Joseph Iléo

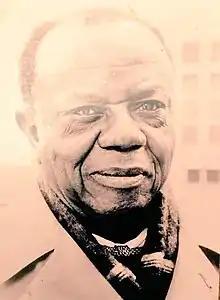
Joseph Iléo at a later age

Iléo was voted into the Senate and then voted its president in June 1960. Upon the dismissal of then-prime minister Lumumba, Iléo was declared prime minister by Congolese president, Joseph Kasa-Vubu, on 5 September 1960. He held the post until 20 September 1960.